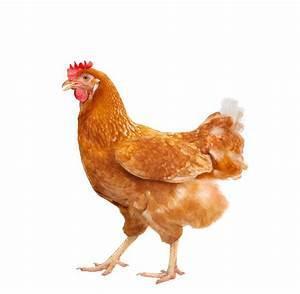
chicken